La Superba

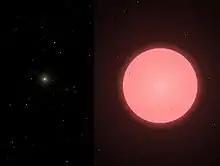
Y CVn and the Sun at the same distance; rendered with Celestia

After stars up to a few times the mass of the sun have finished fusing hydrogen to helium in their core, they start to burn hydrogen in a shell outside a degenerate helium core, and expand dramatically into the red giant state. Once the core reaches a high enough temperature, it ignites violently in the helium flash, which begins helium core burning on the horizontal branch. Once even the core helium is exhausted, a degenerate carbon-oxygen core remains. Fusion continues in both hydrogen and helium shells at different depths in the star, and the star increases luminosity on the asymptotic giant branch (AGB). La Superba is currently an AGB star.